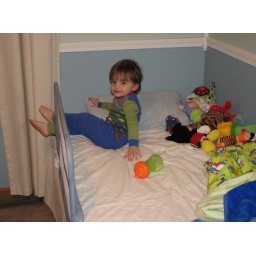
Jack's first night in the big boy bed